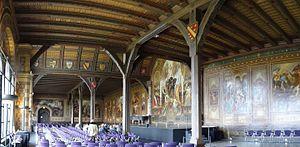
Le palais impérial de Goslar est un ensemble historique de bâtiments résidentiels, politiques et religieux, situé au pied de la colline de Rammelsberg dans la ville de Goslar au nord des montagnes du Harz. Le palais était choisi par les souverains Saliens du Saint-Empire romain pour être un centre de leur pouvoir sur le territoire du duché de Saxe.